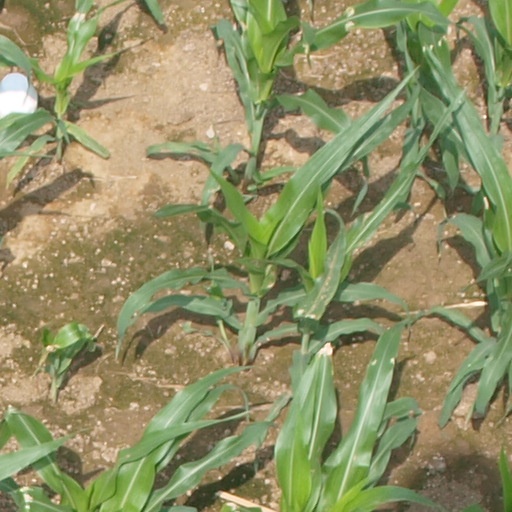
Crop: maize; corn